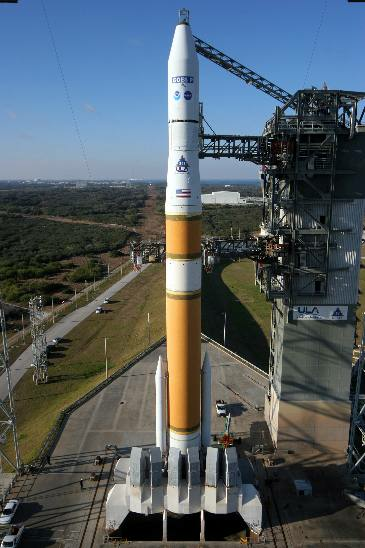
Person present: No